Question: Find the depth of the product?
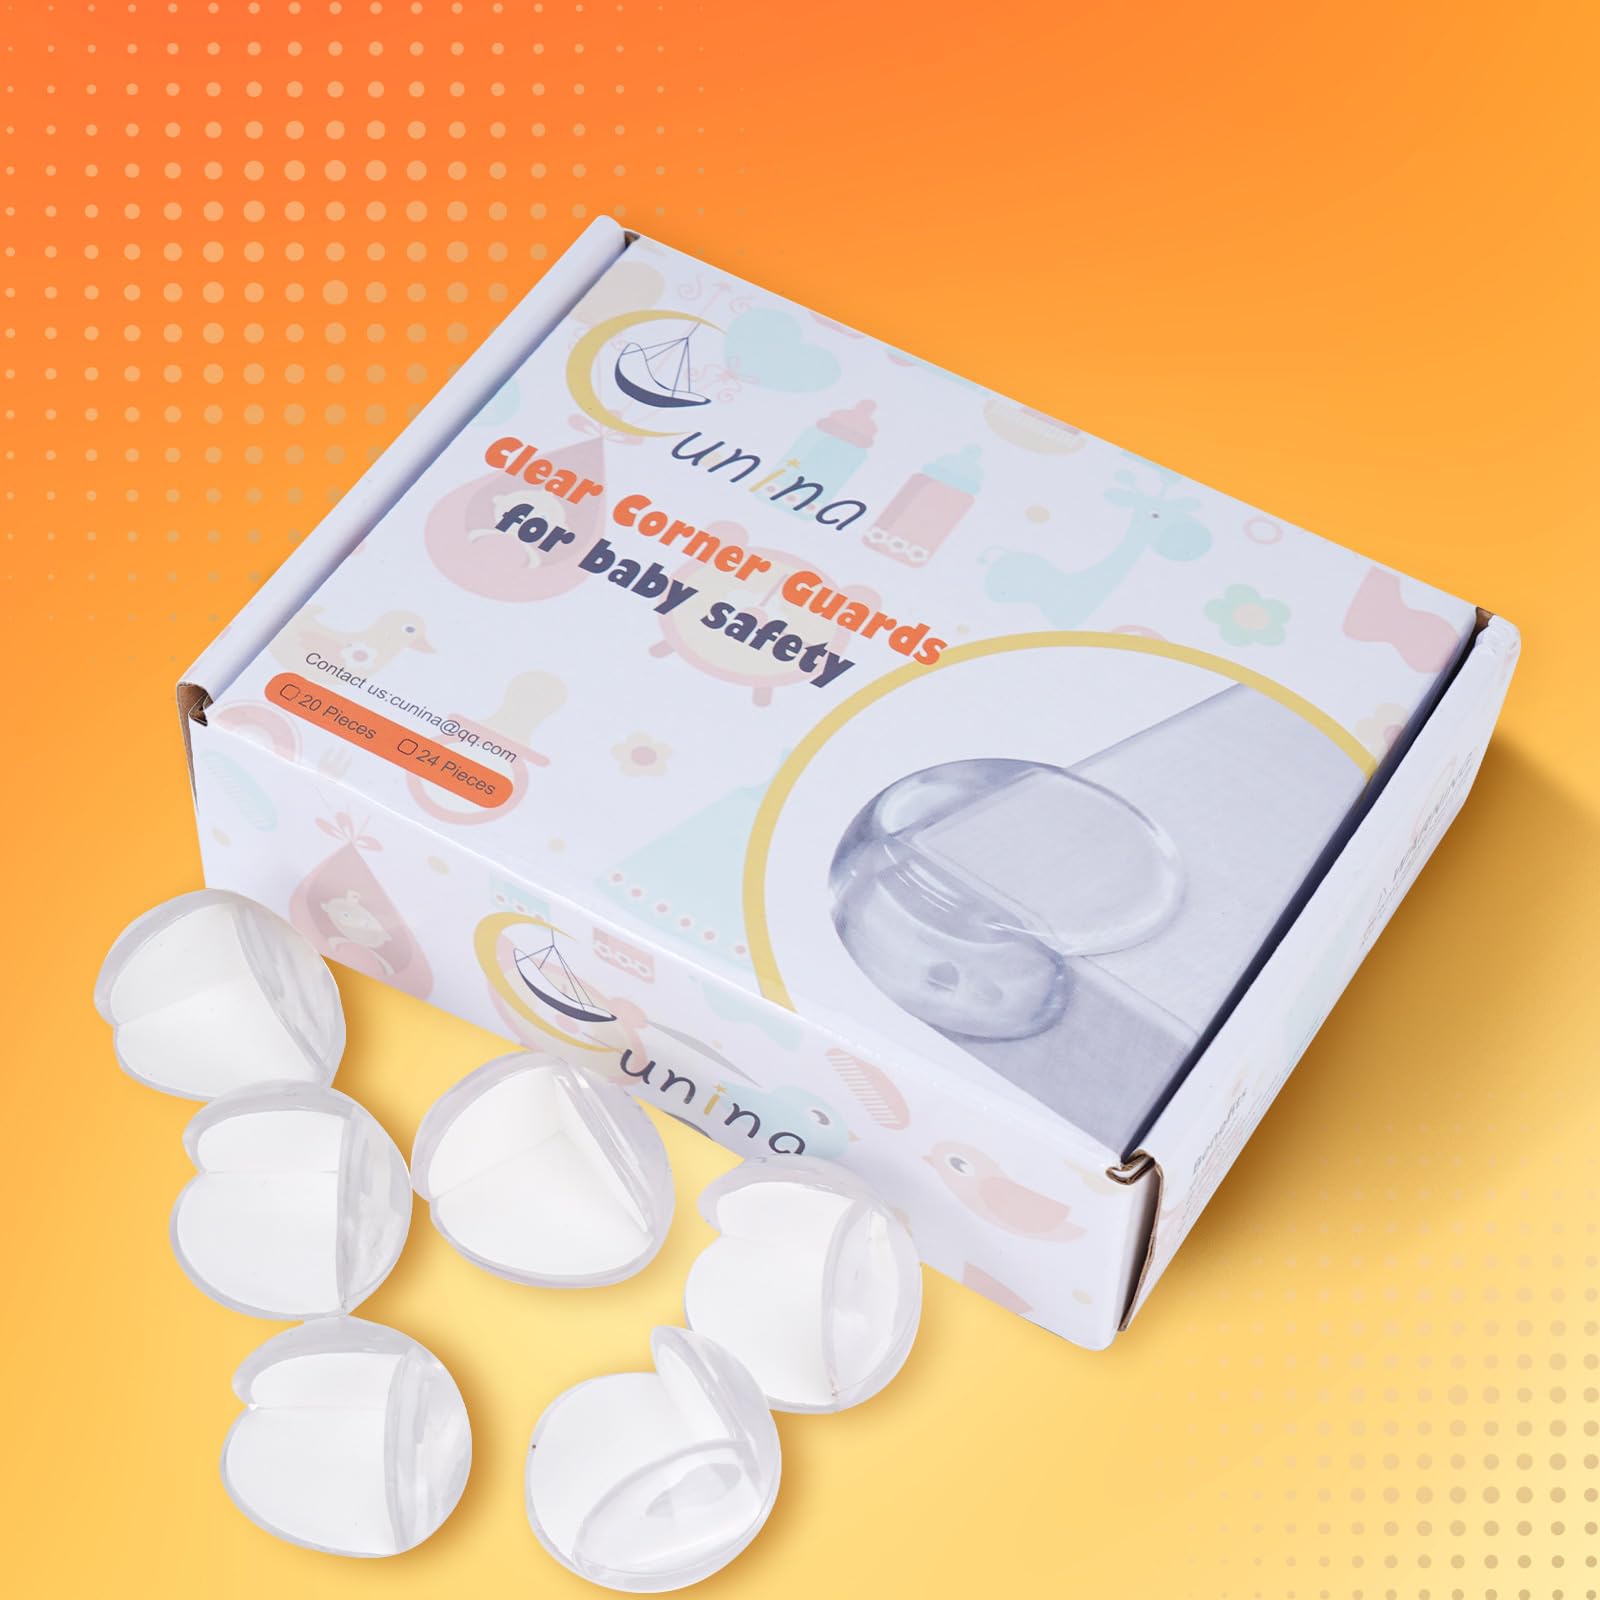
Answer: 20.0 inch